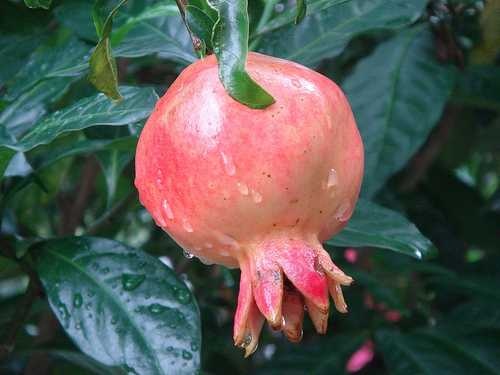
Label: Pomegranate